RAF Wyton Area Voluntary Band

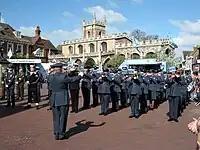
RAF Wyton AVB perform during the RAF Wyton and Brampton Freedom of Huntingdon parade on 12 April 2011.

RAF Wyton Area Voluntary Band is one of eight Voluntary bands within the Royal Air Force providing musical support to the RAF and local communities. Founded in 1955, the military band is based at RAF Wyton in Cambridgeshire and is under the administration of RAF Brampton Wyton Henlow. Its membership consists of volunteer musicians from local RAF stations (Wyton, Brampton, Henlow, Cottesmore, Marham and Wittering) and members of the local community.